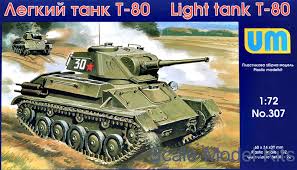
Label: Tank